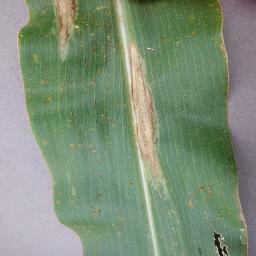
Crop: corn
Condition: (maize)_northern_blight